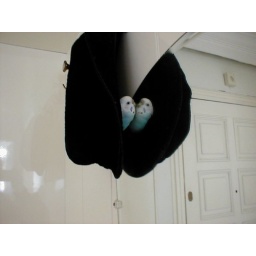
the bird in the hat